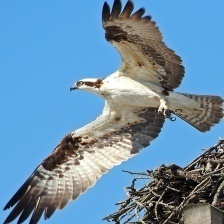
Species: OSPREY
Scientific name: PANDION HALIAETUS